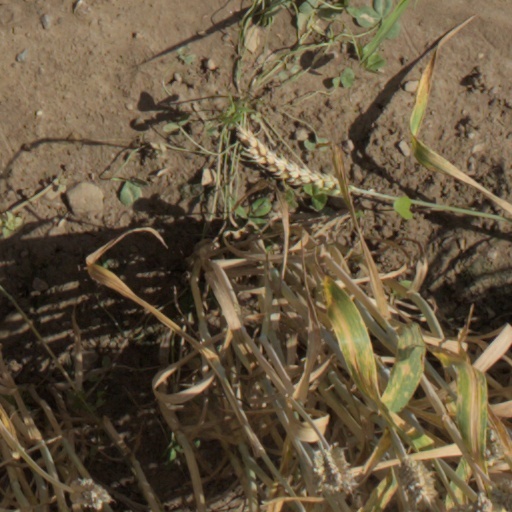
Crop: wheat